Kay Felder

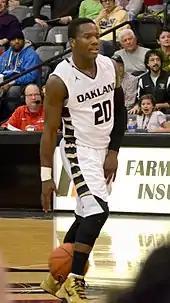
Felder with Oakland University in 2014

In 2013–14, Felder was named the Horizon League Freshman of the Year. As a sophomore in 2014–15, Felder finished second in the National Collegiate Athletic Association (NCAA) with 7.6 assists per game, two assists behind the leader, Jalan West of Northwestern State. He was also a finalist for the Lou Henson Award, given to the "Mid-Major Player of the Year".